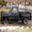
Label: pickup_truck